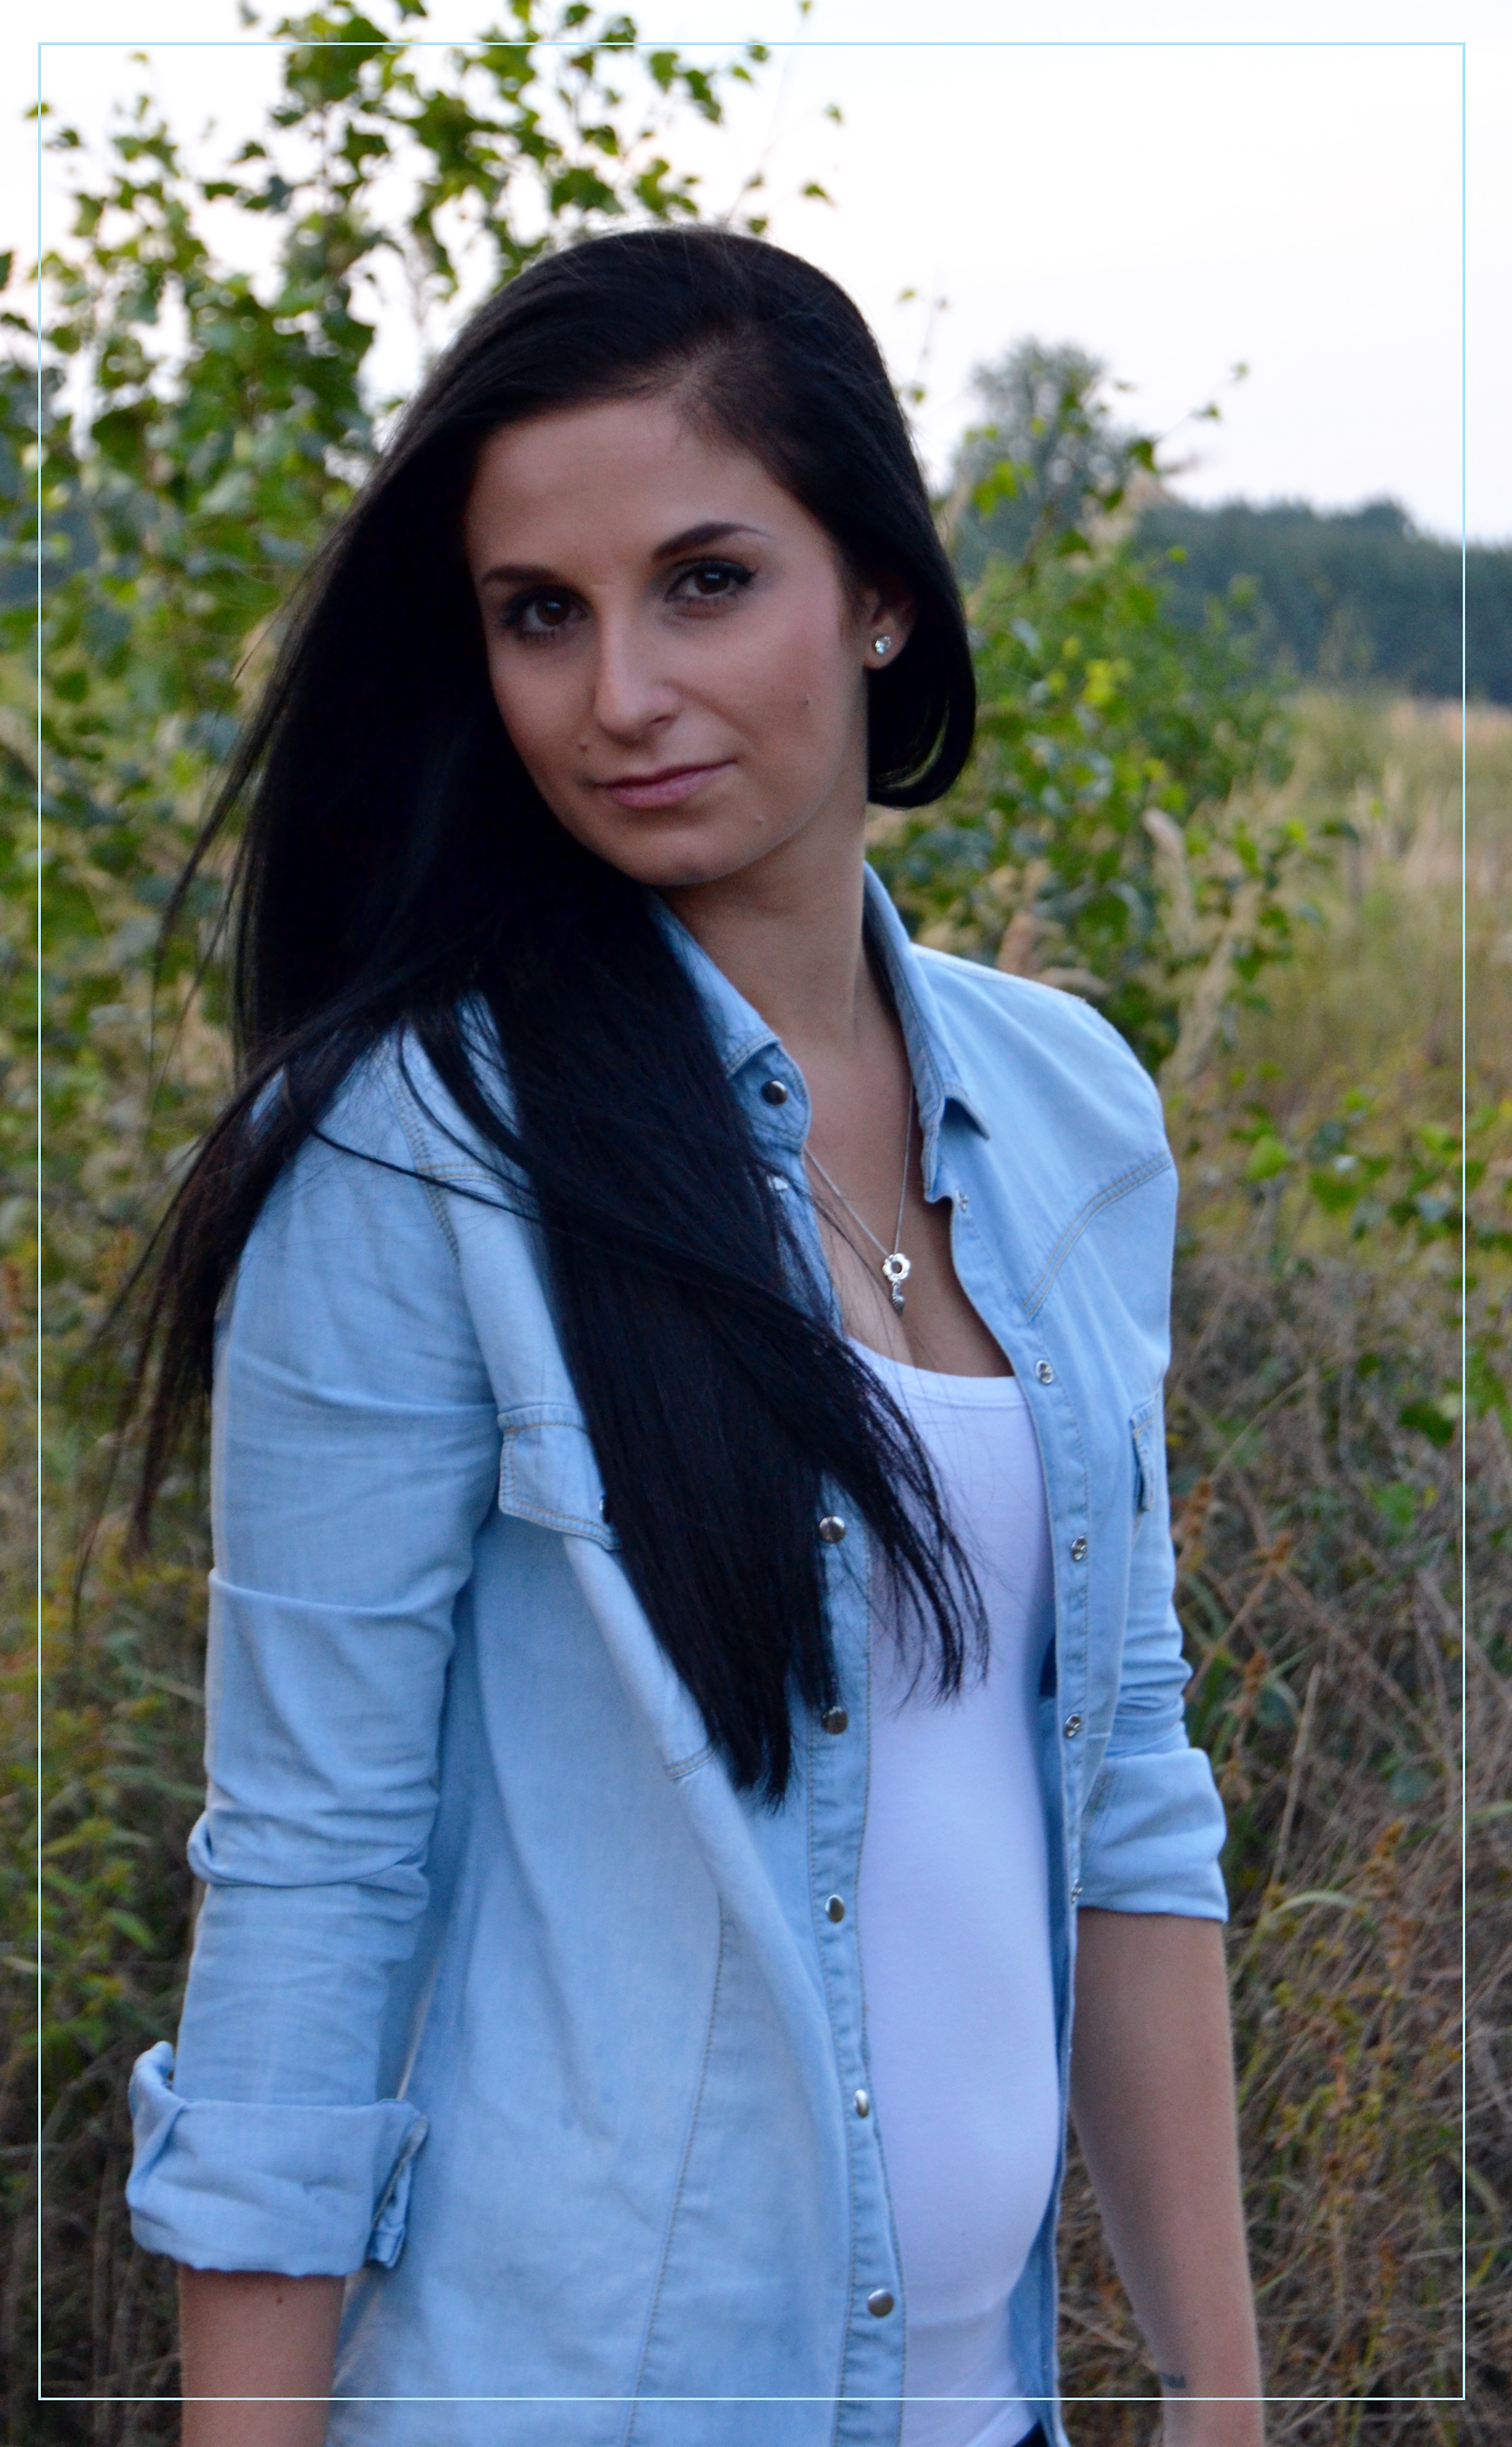
nature, girl, woman, hair, photography, view, leg, brunette, portrait, model, spring, fashion, blue, clothing, lady, outerwear, hairstyle, long hair, black hair, face, dress, beauty, abdomen, photo shoot, brown hair, portrait photography